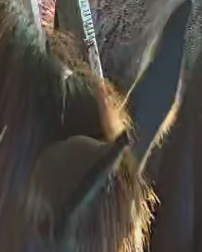
Face region: ears (position_of_ears)
Pain indicator: not_present